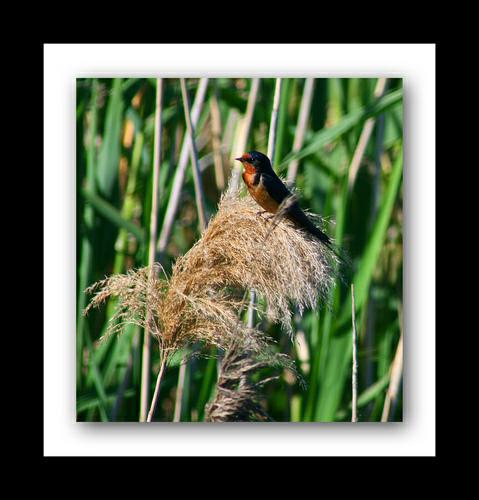
A photo of a barn swallow